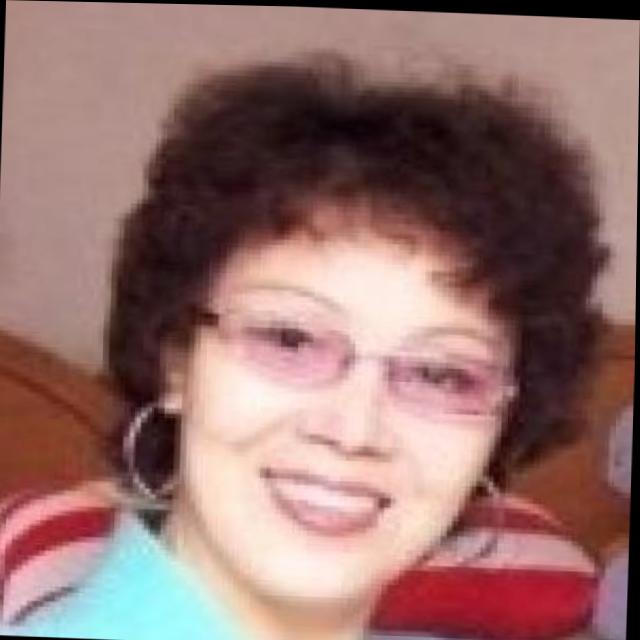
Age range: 45-64